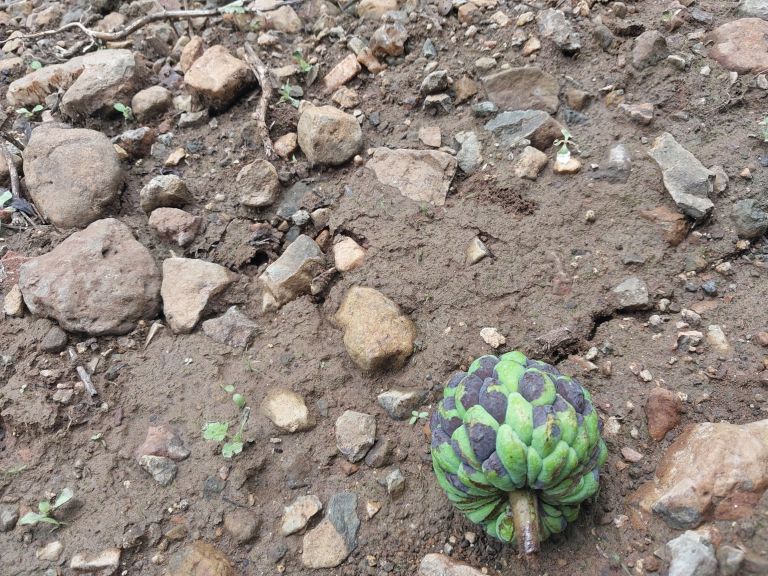
Disease label: Diplodia Rot